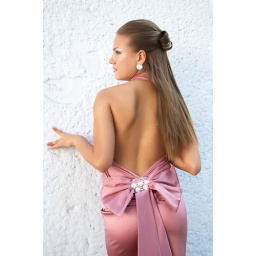
young sexy girl in pink classic dress